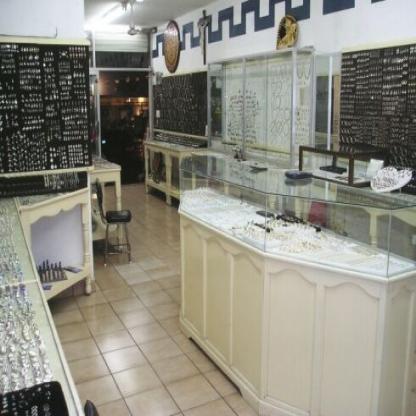
Scene: Indoor